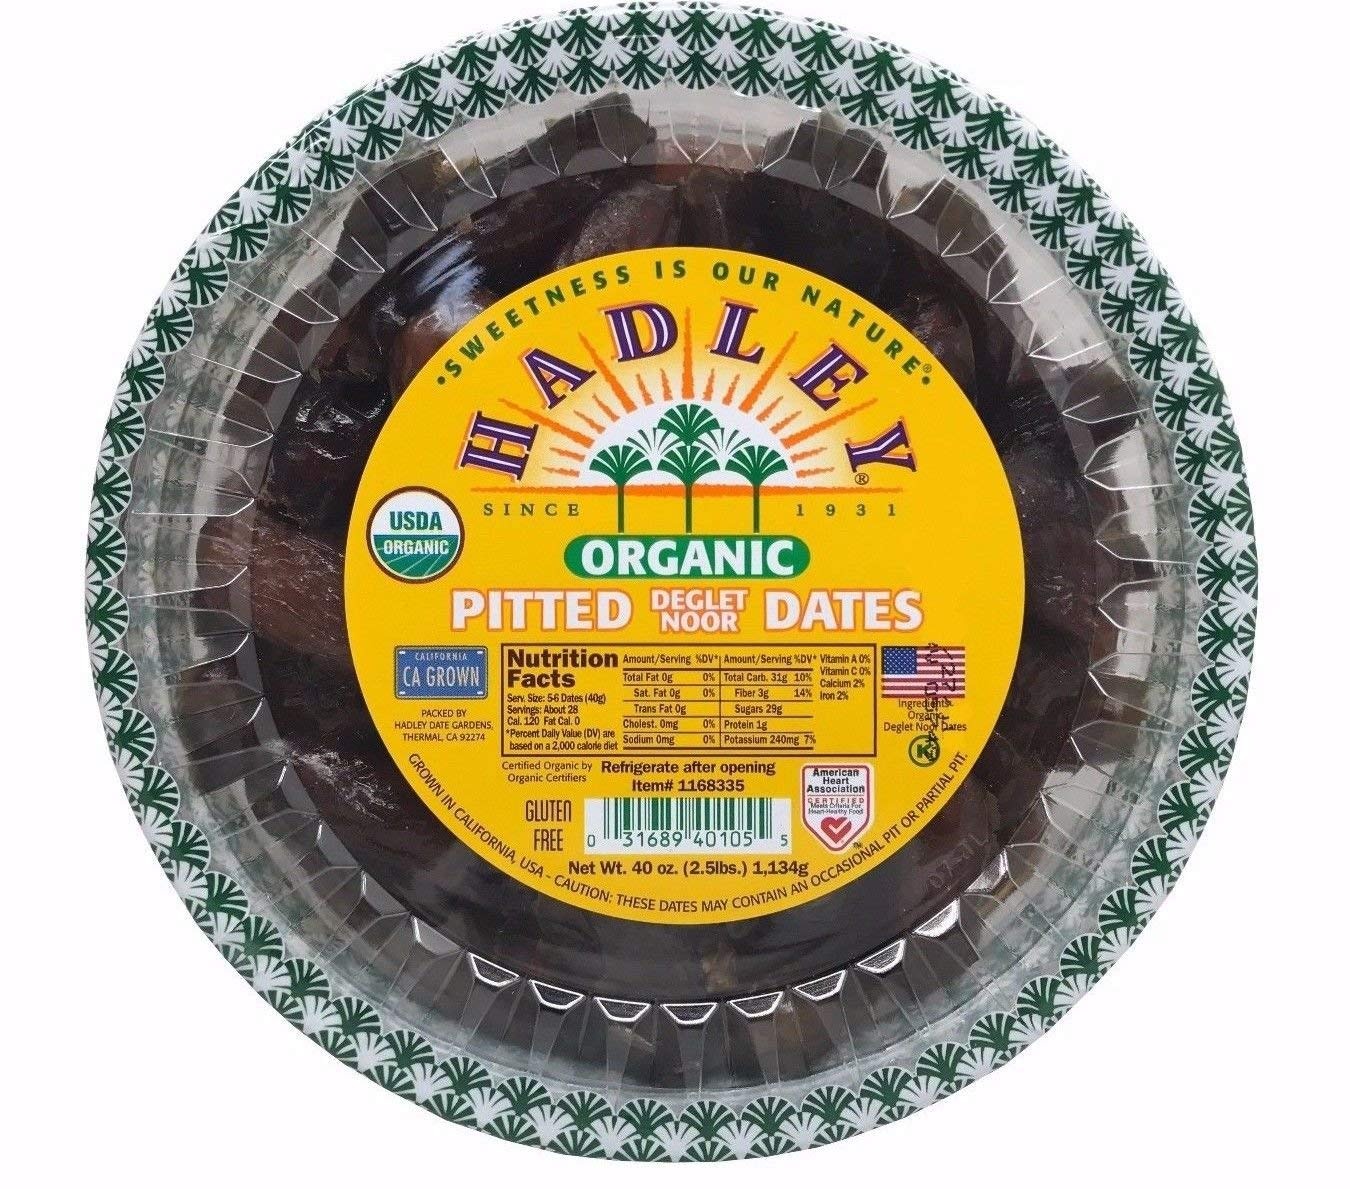
Item Name: Hadley Organic Pitted Dates California Grown Deglet Noor 40 OZ
Product Description: Hadley's since 1931 California Pitted Dates refrigerate after opening
Value: 40.0
Unit: Ounce

Price: 19.96